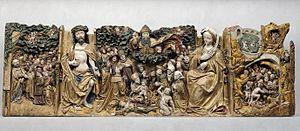
sculpture réalisée vers 1520 à Biberach en Souabe. le Christ de douleur et la Vierge trônant intercèdent auprès de Dieu le Père, émergeant des nuées entouré de deux anges, en faveur de l’humanité et de pestiférés. À leurs pieds sont figurés plusieurs personnages déjà touchés par le mal, qui frappe toutes les catégories sociales
Le Jugement dernier du Maître de la Sainte Parenté de Biberach, appelé aussi Scène d'Intercession, est l'élément d'un retable créé selon toute vraisemblance entre 1510 et 1520 à Biberach et attribué au Maître de la Sainte Parenté de Biberach ou à son atelier. Cette œuvre est exposée au musée des beaux arts de Lyon.
Le département des sculptures du musée des Beaux-Arts de Lyon conserve 1 300 sculptures réalisées selon différentes techniques et couvrant une période chronologique allant du Moyen Âge au XXᵉ siècle. On y note deux points forts : le Moyen Âge et la Renaissance d'une part et le XIXᵉ et le début du XXᵉ siècle de l'autre.
Le musée des Beaux-Arts de Lyon est un musée municipal situé sur la place des Terreaux à Lyon dans l'abbaye de Saint-Pierre-les-Nonnains, plus connu sous le nom de palais Saint-Pierre.